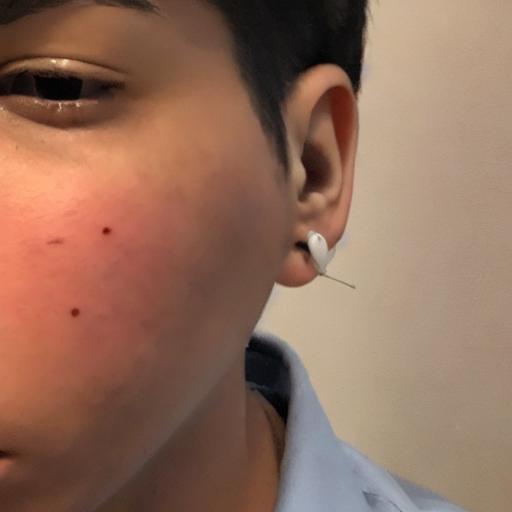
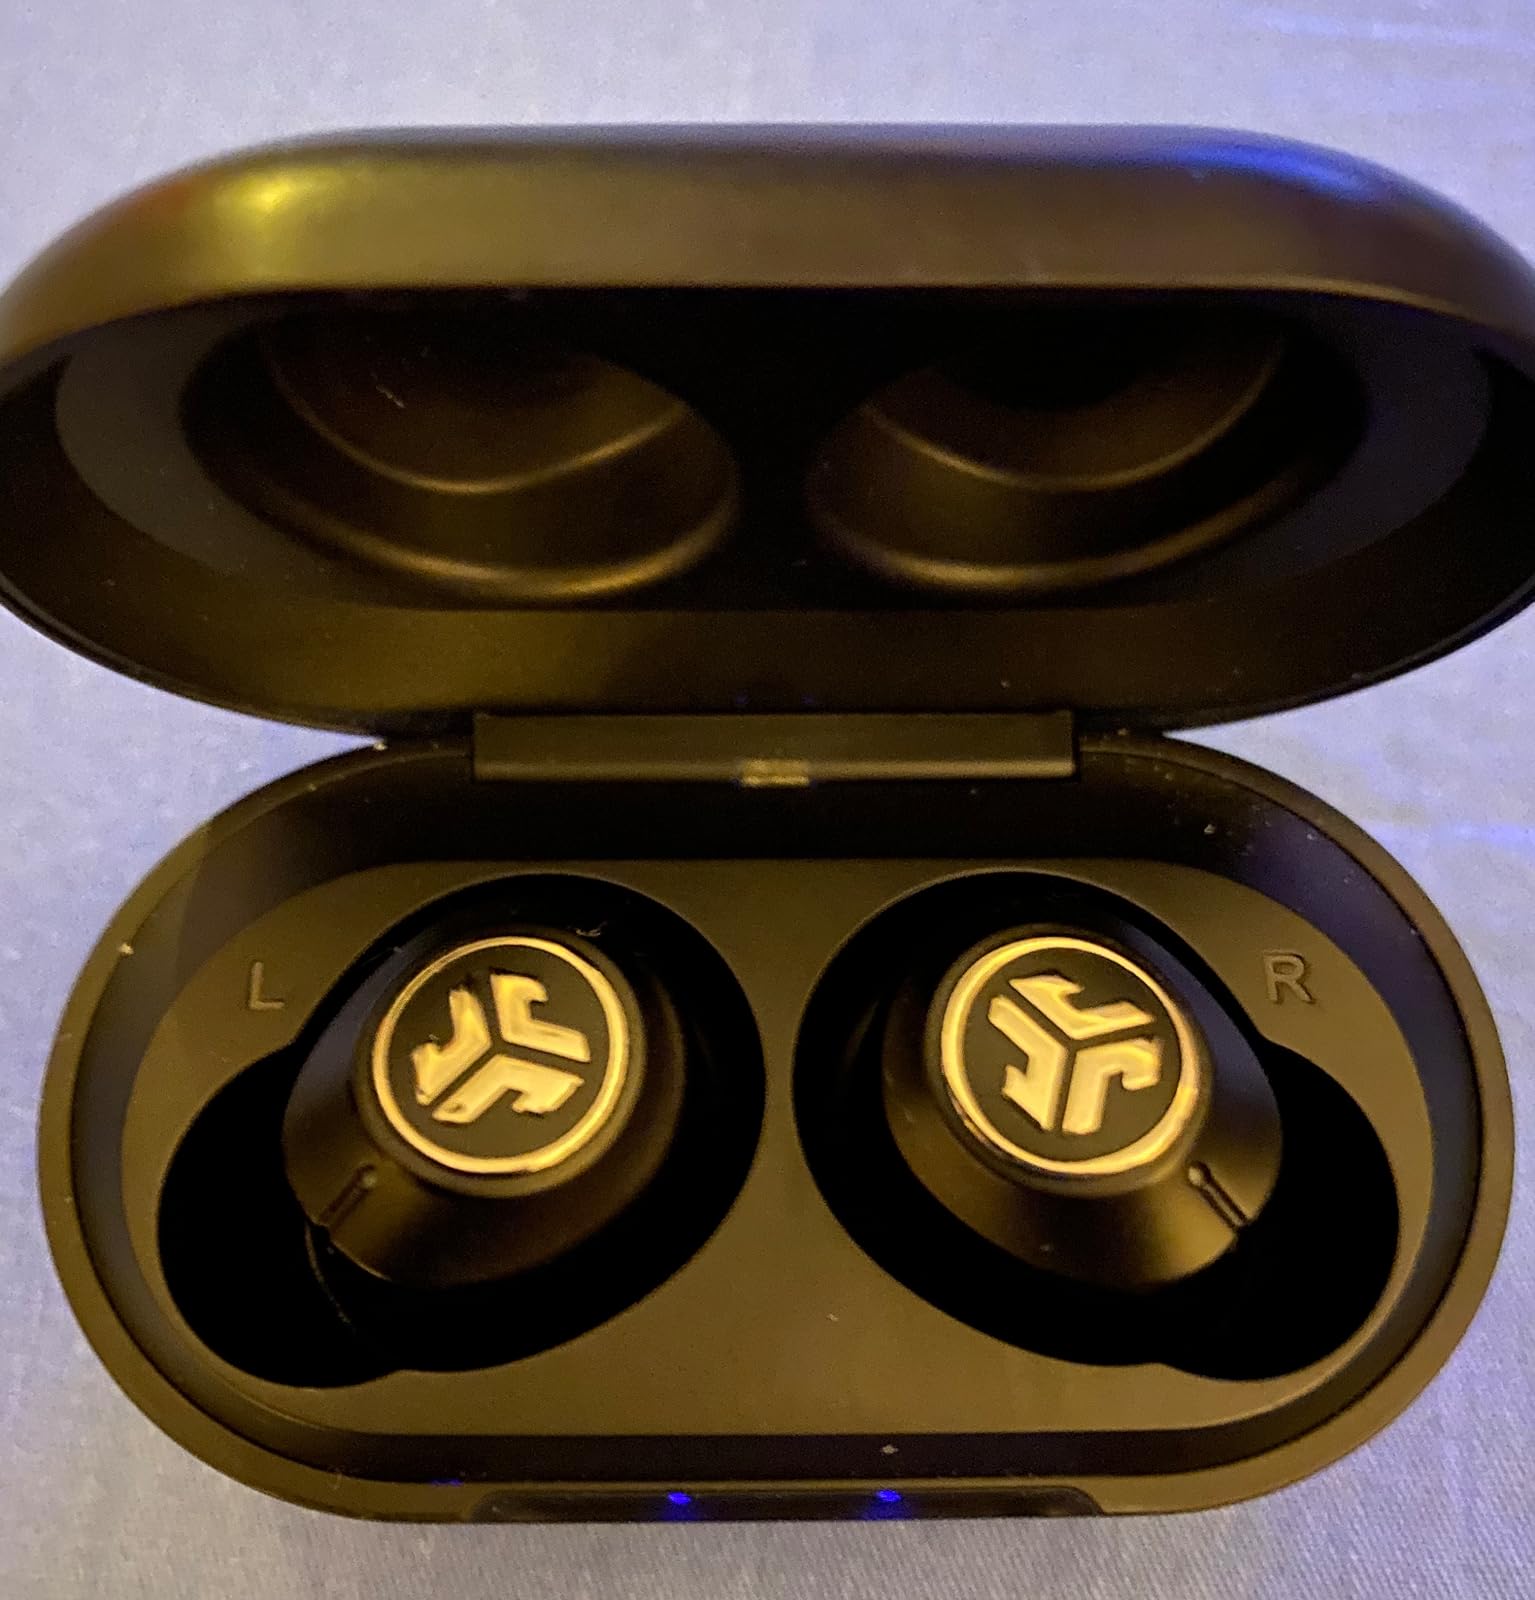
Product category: earbuds
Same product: no